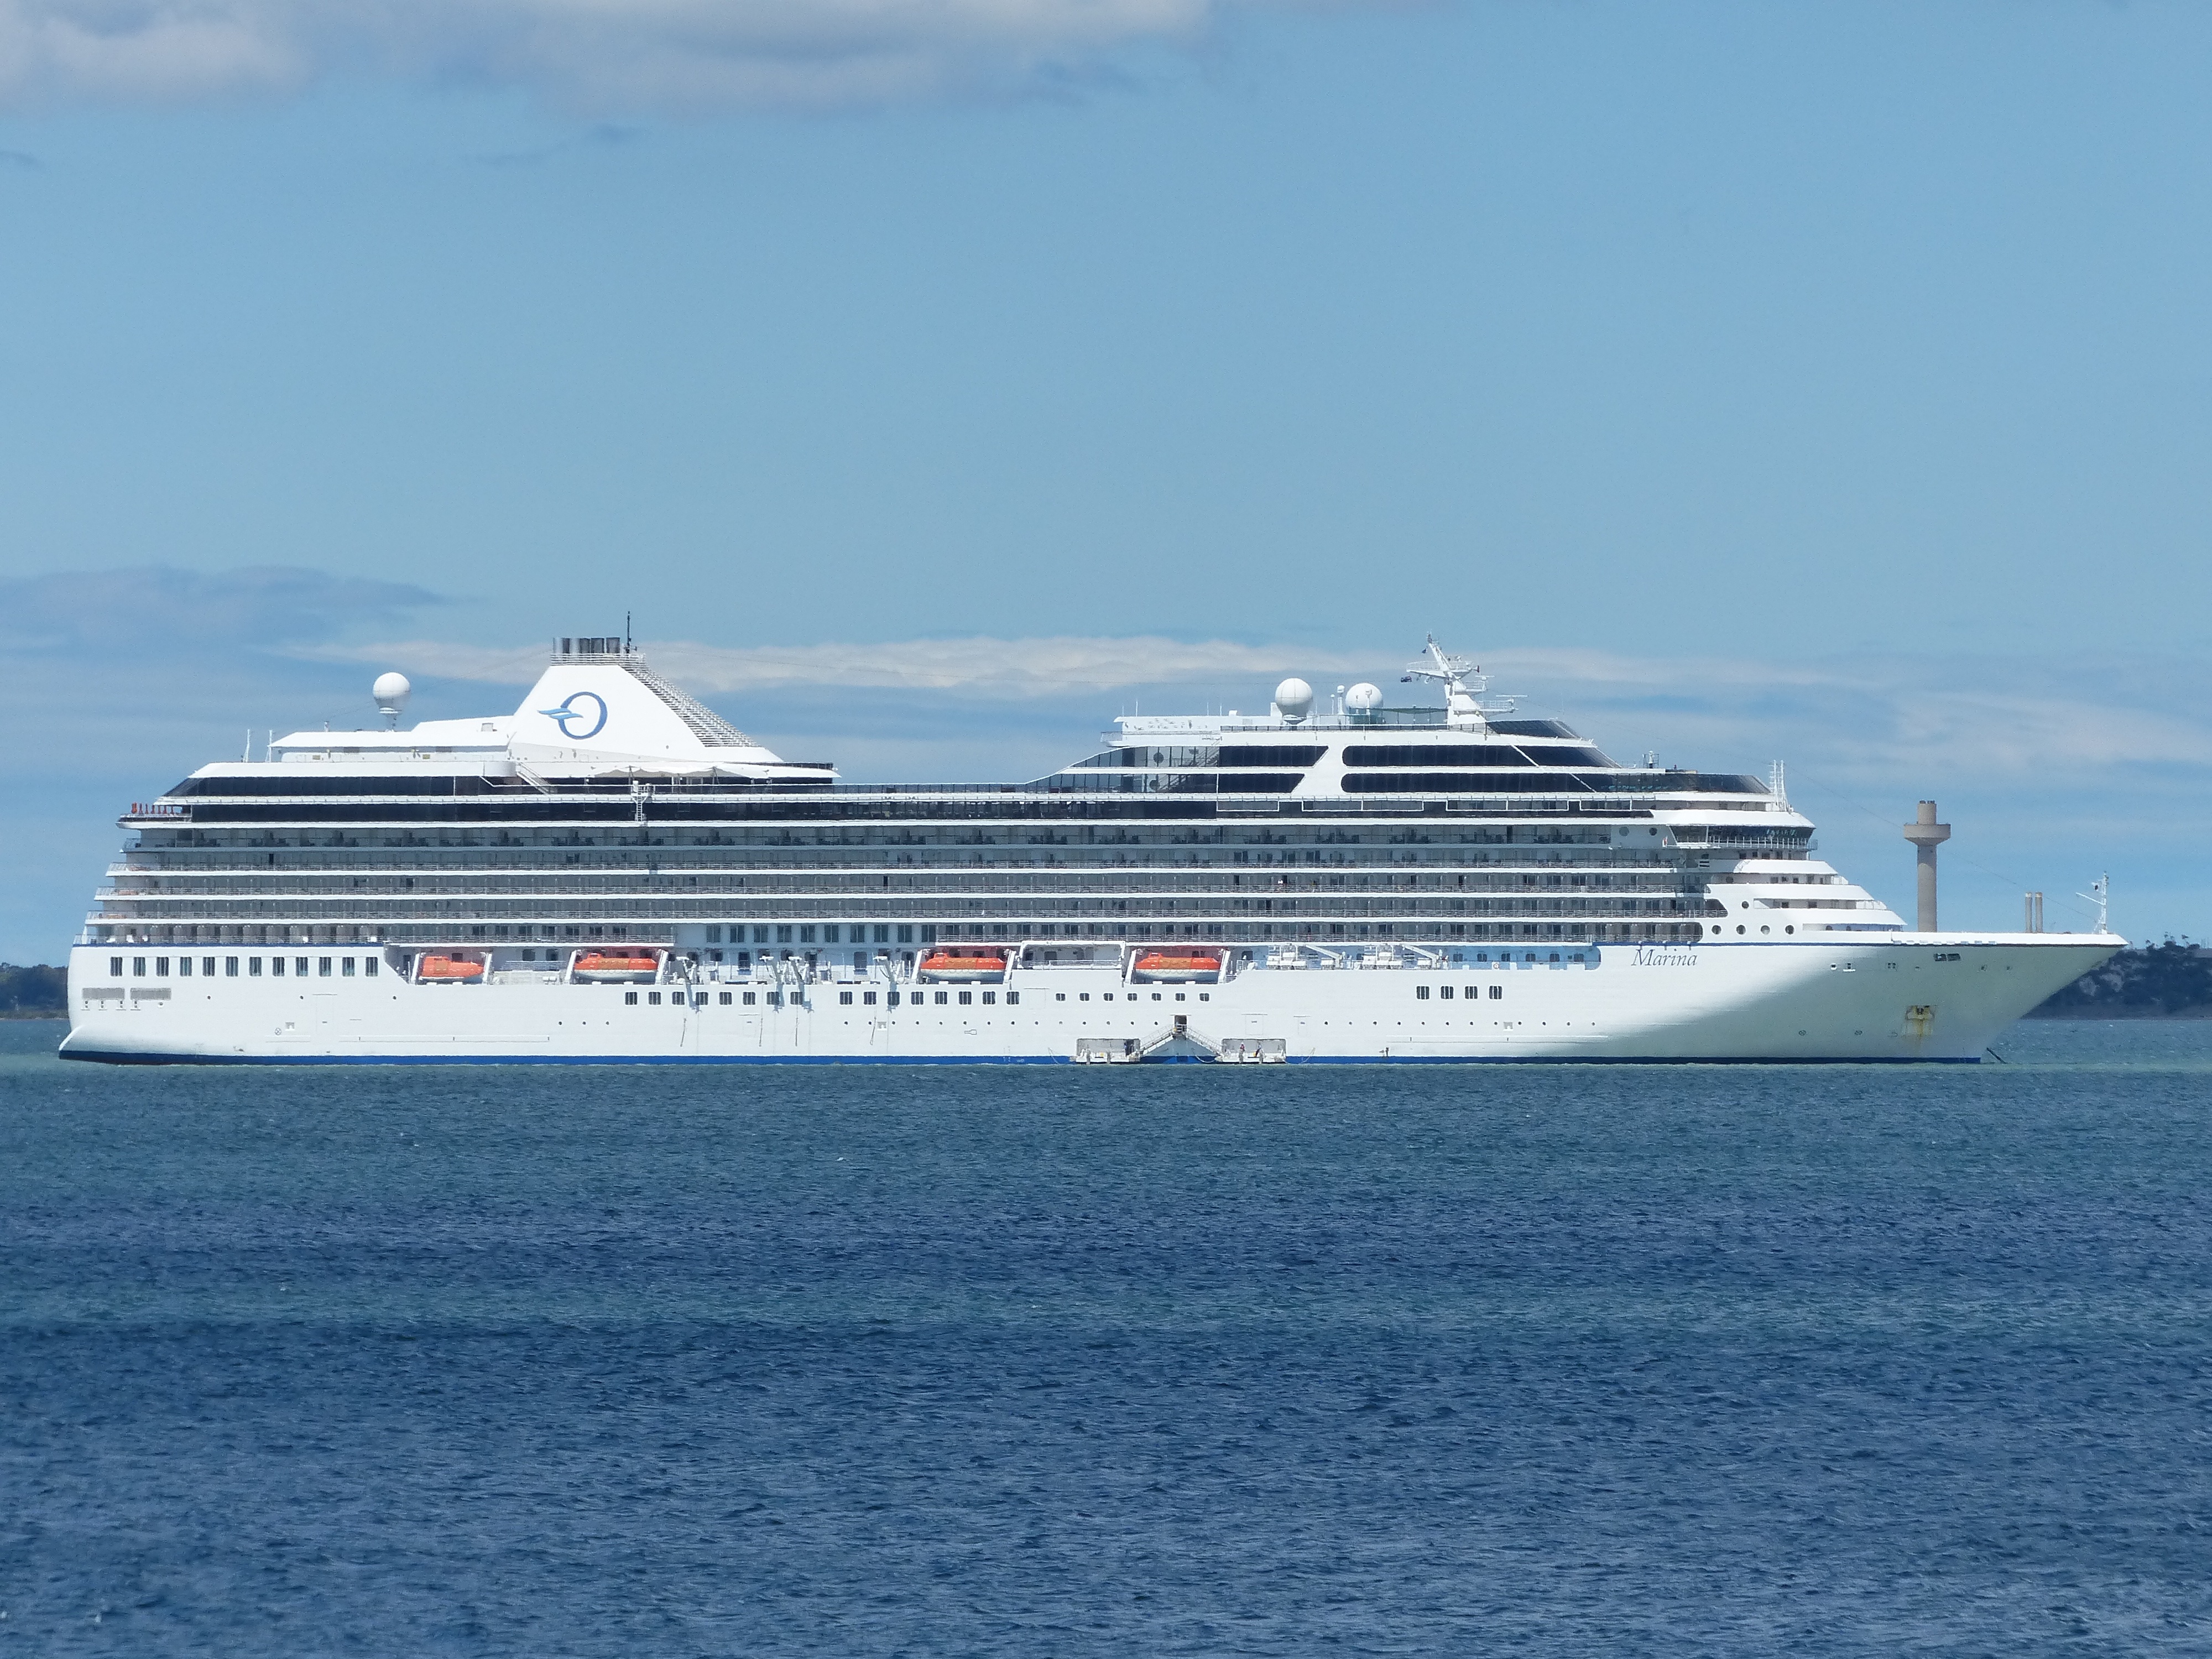
sea, boat, ship, vacation, vessel, vehicle, holiday, caribbean, watercraft, cruise ship, cruise vacation, motor ship, passenger ship, ocean liner